Courage Under Fire

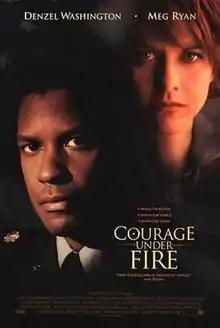
Theatrical release poster

Courage Under Fire is a 1996 American war drama film directed by Edward Zwick, and starring Denzel Washington and Meg Ryan. It is the second collaboration between Washington and director Zwick. The film was released in the United States on July 12, 1996, to positive reviews and grossed $100 million worldwide.